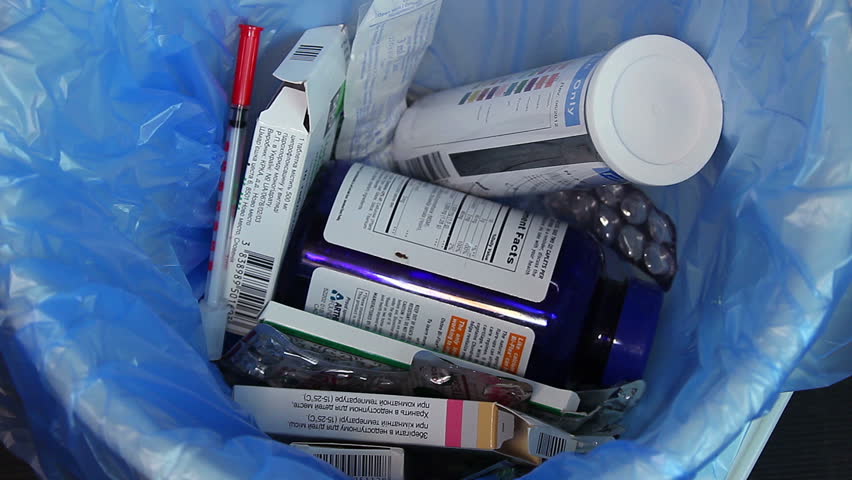
Label: plastic